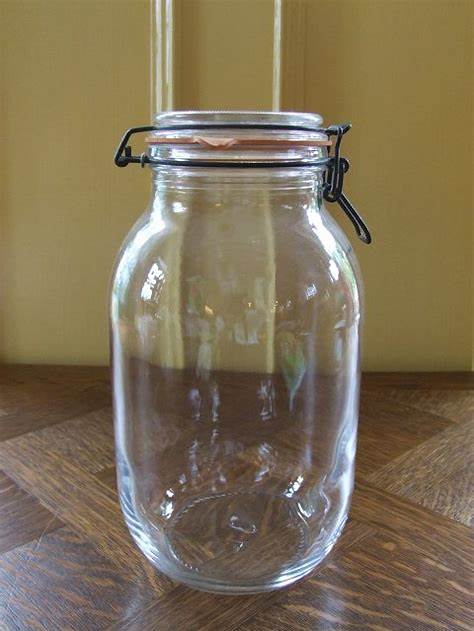
Waste category: glass